Köln Airport-Businesspark station

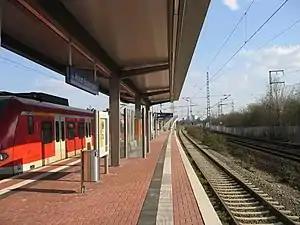

Köln Airport-Businesspark is a railway station in Gremberghoven, Cologne in western Germany. It is served by Rhine-Ruhr S-Bahn lines S12 between Düren or Köln-Ehrenfeld and Troisdorf every 20 minutes Monday–Saturday and every 30 minutes on Sunday.